Rodrigo Amarante

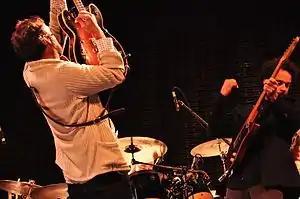
Amarante and Camelo playing guitar at Los Hermanos concert in 2013

In April 2007 the band announced they were going on hiatus, since 2009, the band has been gathering from years to years for concerts and musical tours.